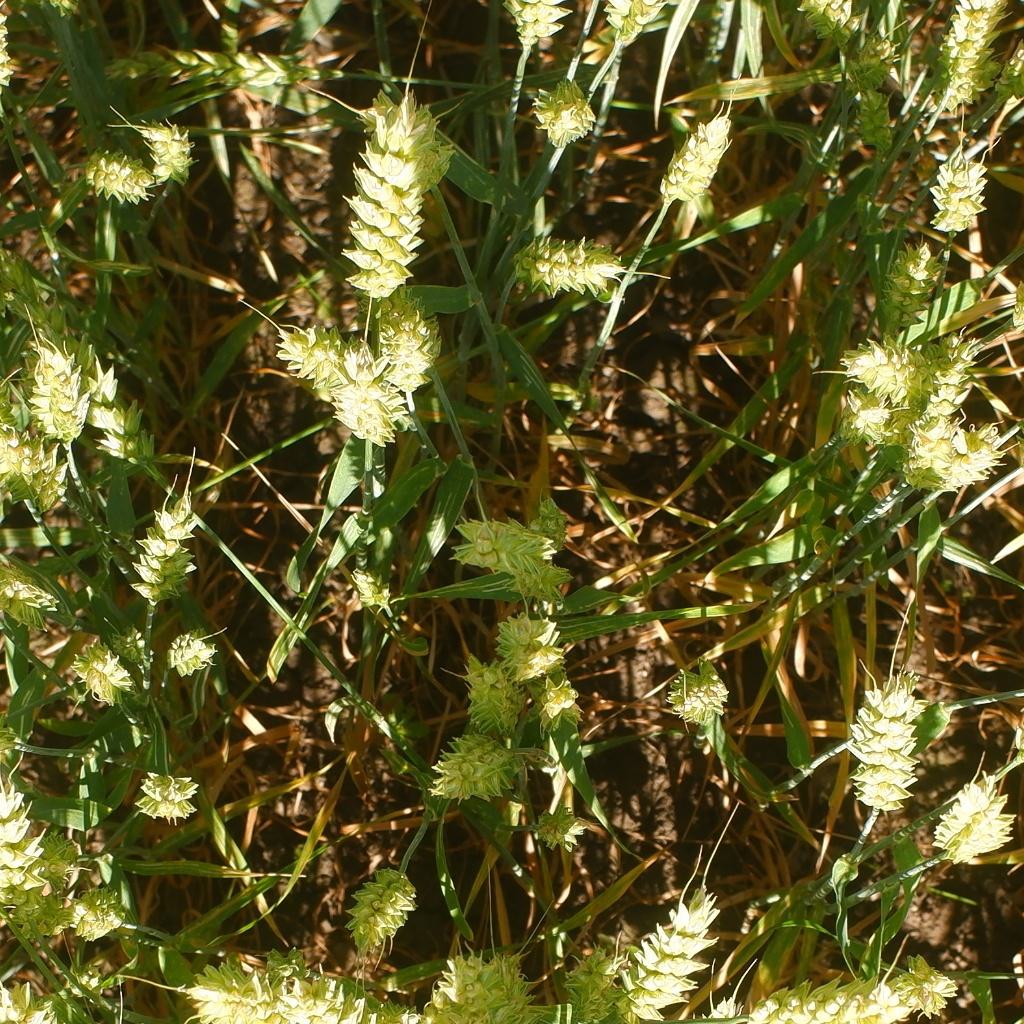
Country: Norway
Location: NMBU
Wheat development stage: Ripening